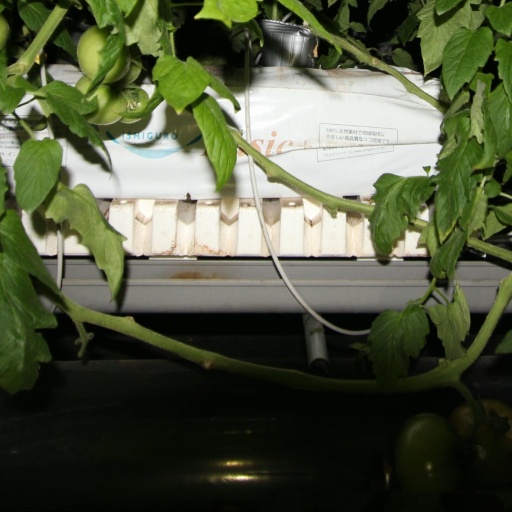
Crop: tomato